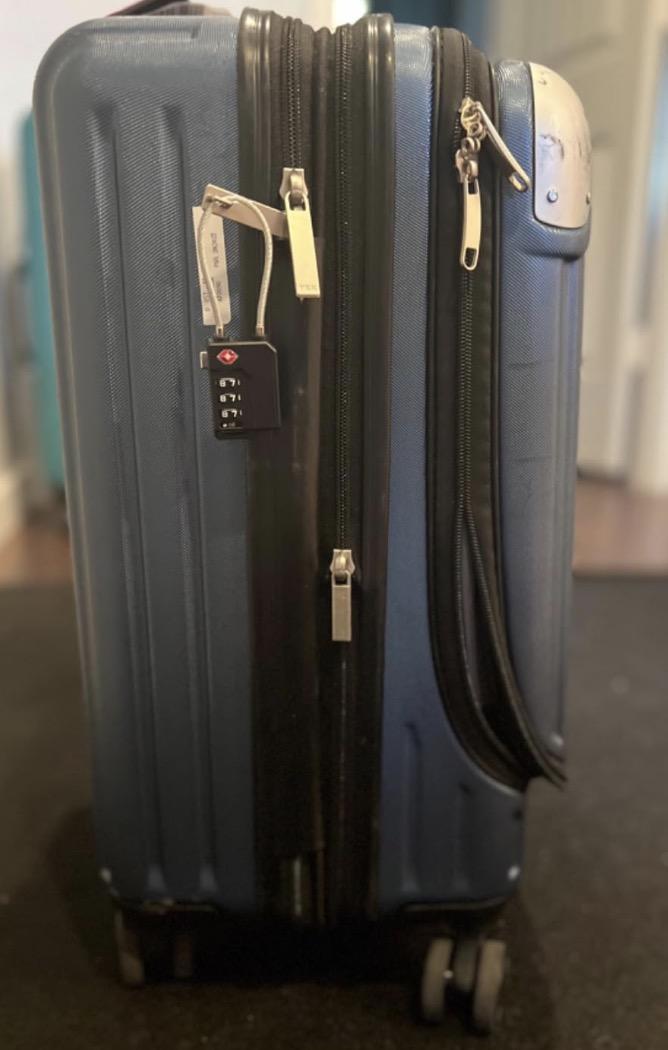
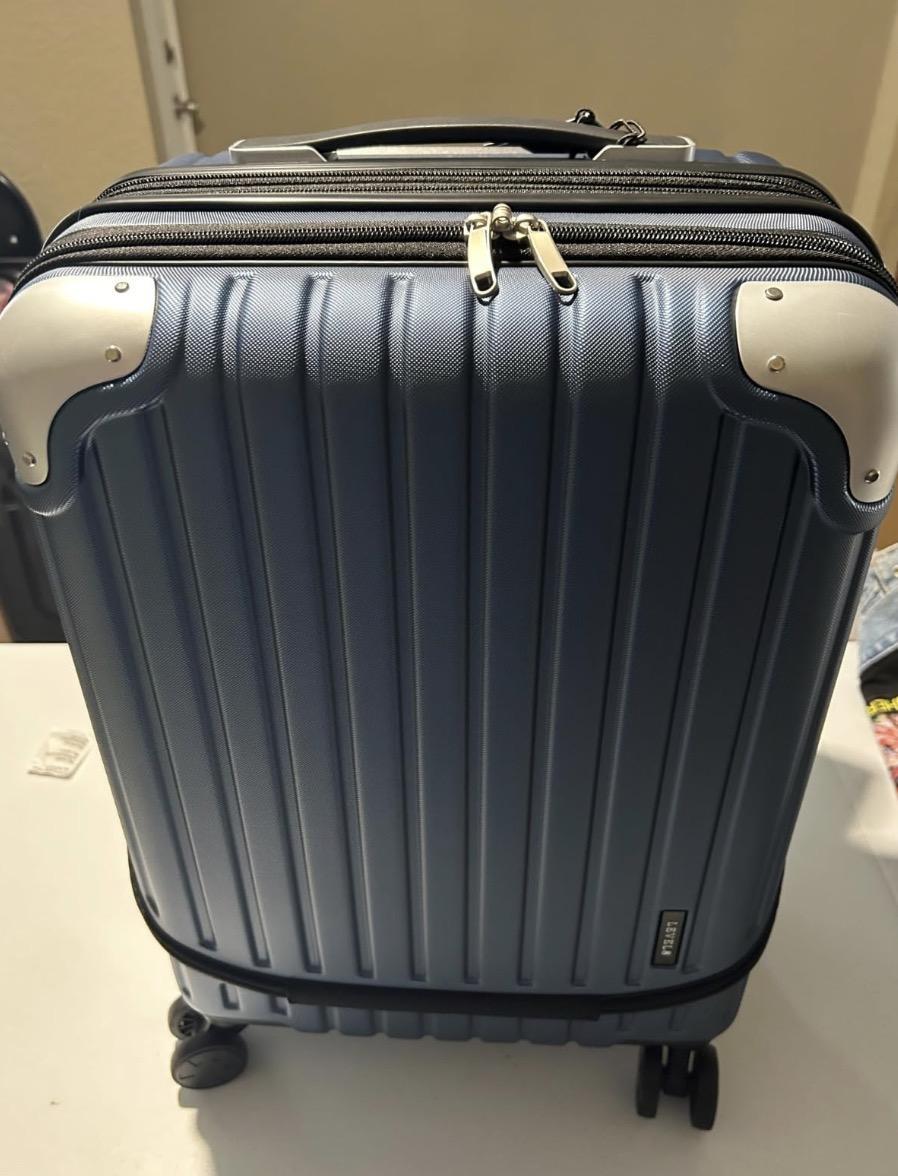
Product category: items_tea
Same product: yes